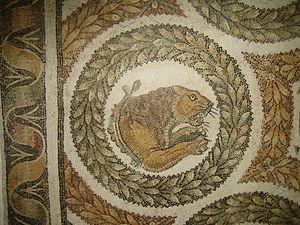
Thuburbo Majus est un site archéologique situé au nord de la Tunisie, à une soixantaine de kilomètres au sud-ouest de Tunis, près de l'actuelle ville d'El Fahs. On peut admirer ses ruines depuis les rives de l'oued Miliane à Henchir Kasbat.